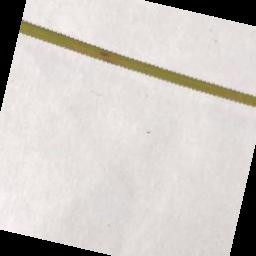
Label: Rice___Brown_Spot